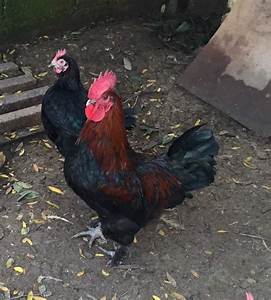
Label: gallina